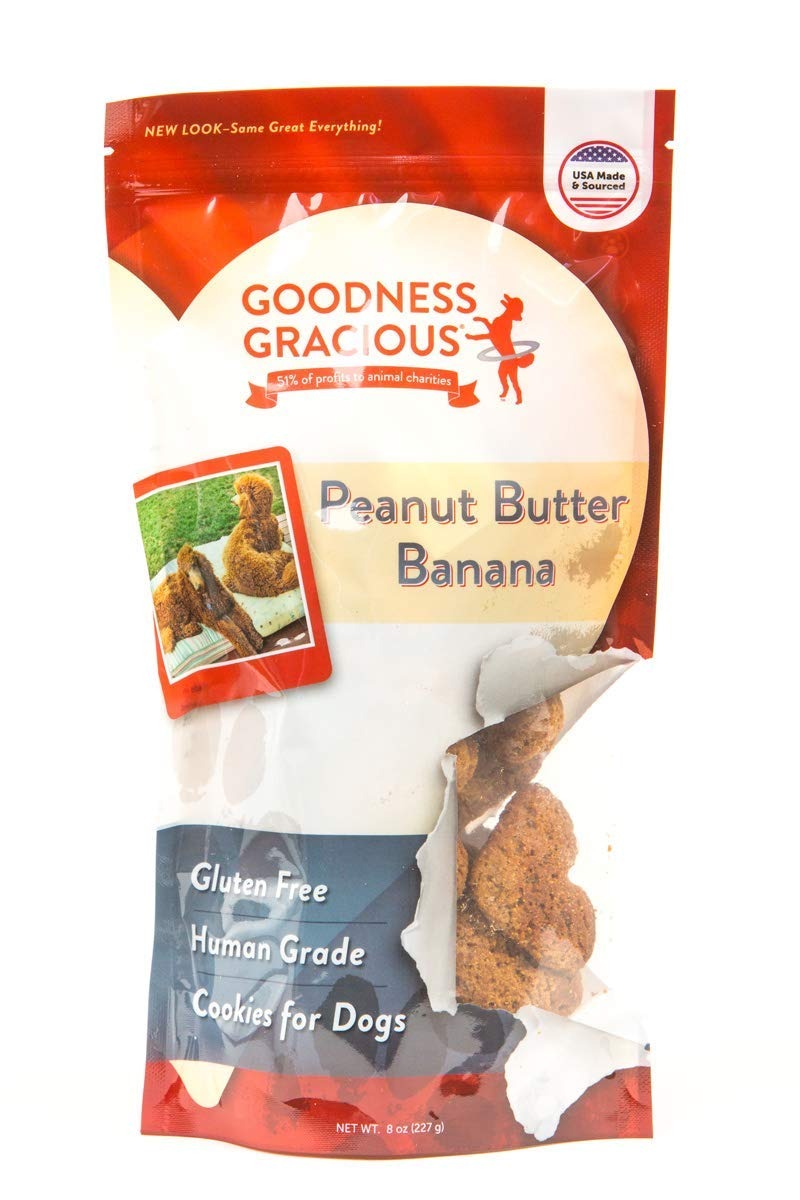
Item Name: Goodness Gracious Peanut Butter Banana Gluten Free Cookies for Dogs
Bullet Point 1: Human grade, limited ingredient Peanut Butter Banana cookies for dogs. Most pups will do anything for Peanut Butter, and that’s the biggest ingredients in these cookies. They smell so delicious you might want to try one yourself!
Bullet Point 2: Our Peanut Butter Banana cookies are made from all natural peanut butter, fresh bananas, eggs, buckwheat flour and oat flour.
Bullet Point 3: Our cookies are all naturally gluten free, hand packed and hand made in Marblehead, MA. They are easily breakable for frequent treating.
Bullet Point 4: USA made and sourced. All Goodness Gracious Dog Treats are made with 100% Human edible ingredients. 100% made in our own licensed, inspected human food facility. Full Compliance with Good Manufacturing Processes.
Bullet Point 5: Goodness Gracious walks heart first. 51% of our profits are donated each year to animal shelters and rescues.
Product Description: Let's face it. Everything tastes better with bacon. We use uncured (nitrate-free) bacon, and USDA approved beef that we grind ourselves. Top it with a little Vermont Cabot Mild Cheddar and you have a recipe for a delicious burger. You also get our Bacon
Value: 1.0
Unit: Count

Price: 15.99